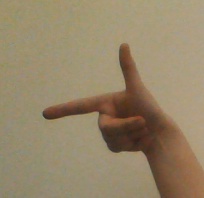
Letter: yaa